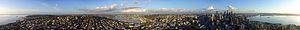
Seattle est la plus grande ville de l'État de Washington et du Nord-Ouest des États-Unis. Elle est située entre le Puget Sound et le lac Washington, à environ 155 km au sud de la frontière entre le Canada et les États-Unis. Elle est le siège du comté de King.